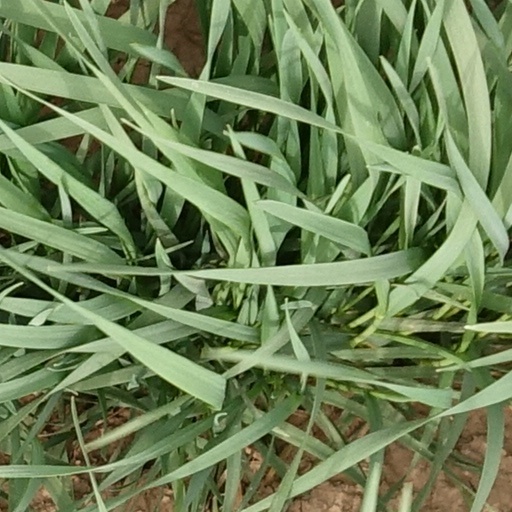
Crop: wheat